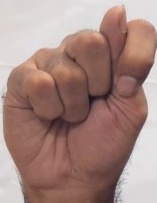
ASL sign: T